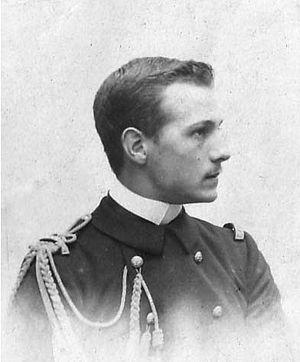
Jean Cras est un officier de marine et compositeur français, né le 22 mai 1879 à Brest où il est mort le 14 septembre 1932.